San Jose Sharks

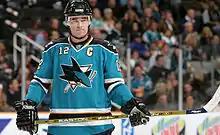
Patrick Marleau was named the Sharks' team captain in the second half of the 2003–04 season, maintaining the position until 2009.

In the 2004 playoffs, the Sharks defeated the St. Louis Blues in the conference quarterfinals and the Colorado Avalanche in the conference semifinals. The San Jose Sharks, for the first time, progressed to the conference finals. However, they fell to the Calgary Flames, with ex-Sharks coach Daryl Sutter behind the Flames' bench and former Sharks goaltender Miikka Kiprusoff in net. During that season, San Jose, without a captain following Nolan's trade, utilized a rotating captaincy. When the job eventually fell to Patrick Marleau, he kept the captaincy. During the off-season, forward Vincent Damphousse was lost to the Colorado Avalanche (but never played a game for them, as he announced his retirement during the 2004–05 lockout).